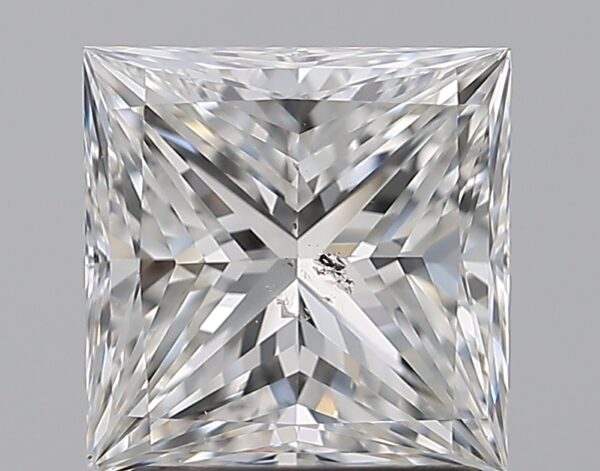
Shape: princess
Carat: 1.7
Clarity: SI2
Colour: G
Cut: VG
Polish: EX
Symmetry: VG
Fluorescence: N
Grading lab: GIA
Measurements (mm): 6.6 x 6.59 x 4.87